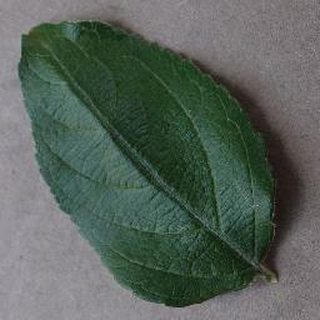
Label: healthy_apple